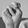
ASL letter: N